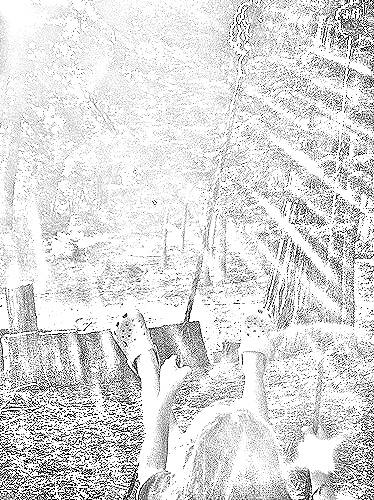
Portrait style: Sketch Portrait